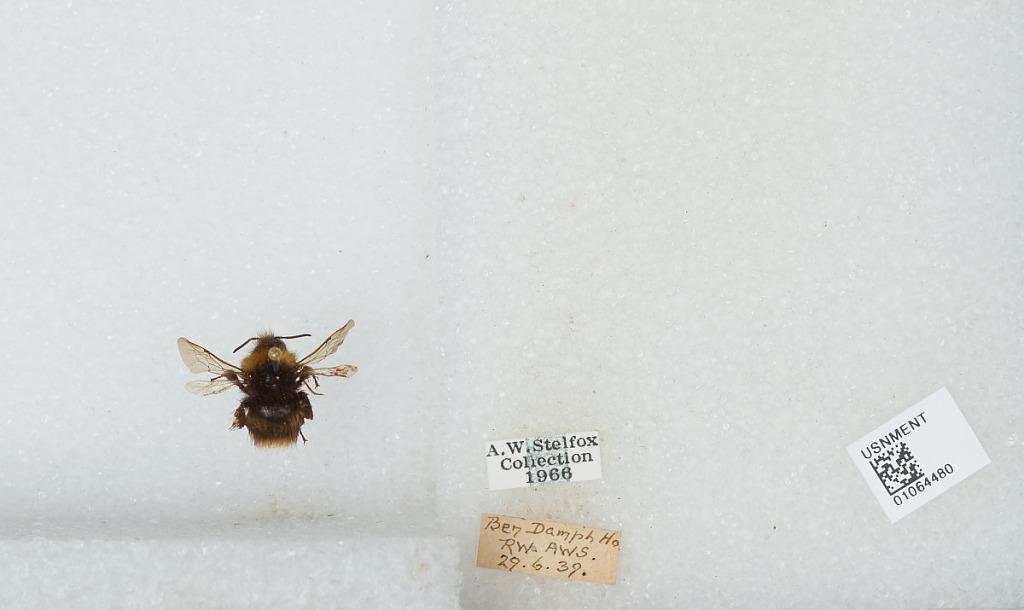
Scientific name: Bombus sp.
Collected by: A. Stelfox
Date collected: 1939-6-29
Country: United Kingdom
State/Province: Scotland
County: Highland
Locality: Ben Damph Ho RW
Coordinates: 57.4929, -5.51818